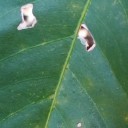
Label: Miner